Terminal Island

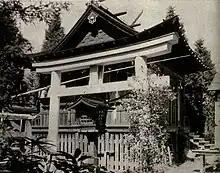
"Shinto Temple in Japanese Fishing Village Terminal Island" photographed late 1930s by the New Deal Federal Writers' Project

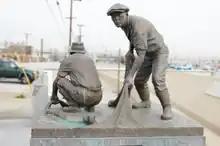
Bronze statues of Japanese fishermen, within the Terminal Island Memorial Monument

Starting in 1906, a Japanese American fishing community became established on Terminal Island in an area known as East San Pedro or Fish Island. Because of the island's relative geographical isolation, its inhabitants developed their own culture and dialect. The dialect, known as "kii-shu ben" (or "Terminal Island lingo"), was a mix of English and the dialect of Kii Province, where many residents originated. Prior to World War II, the island was home to about 3,500 first- and second-generation Japanese Americans.